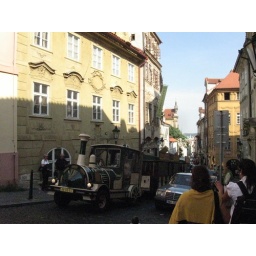
in the lesser town below the prague castle this little train is going upthe hill to the castle